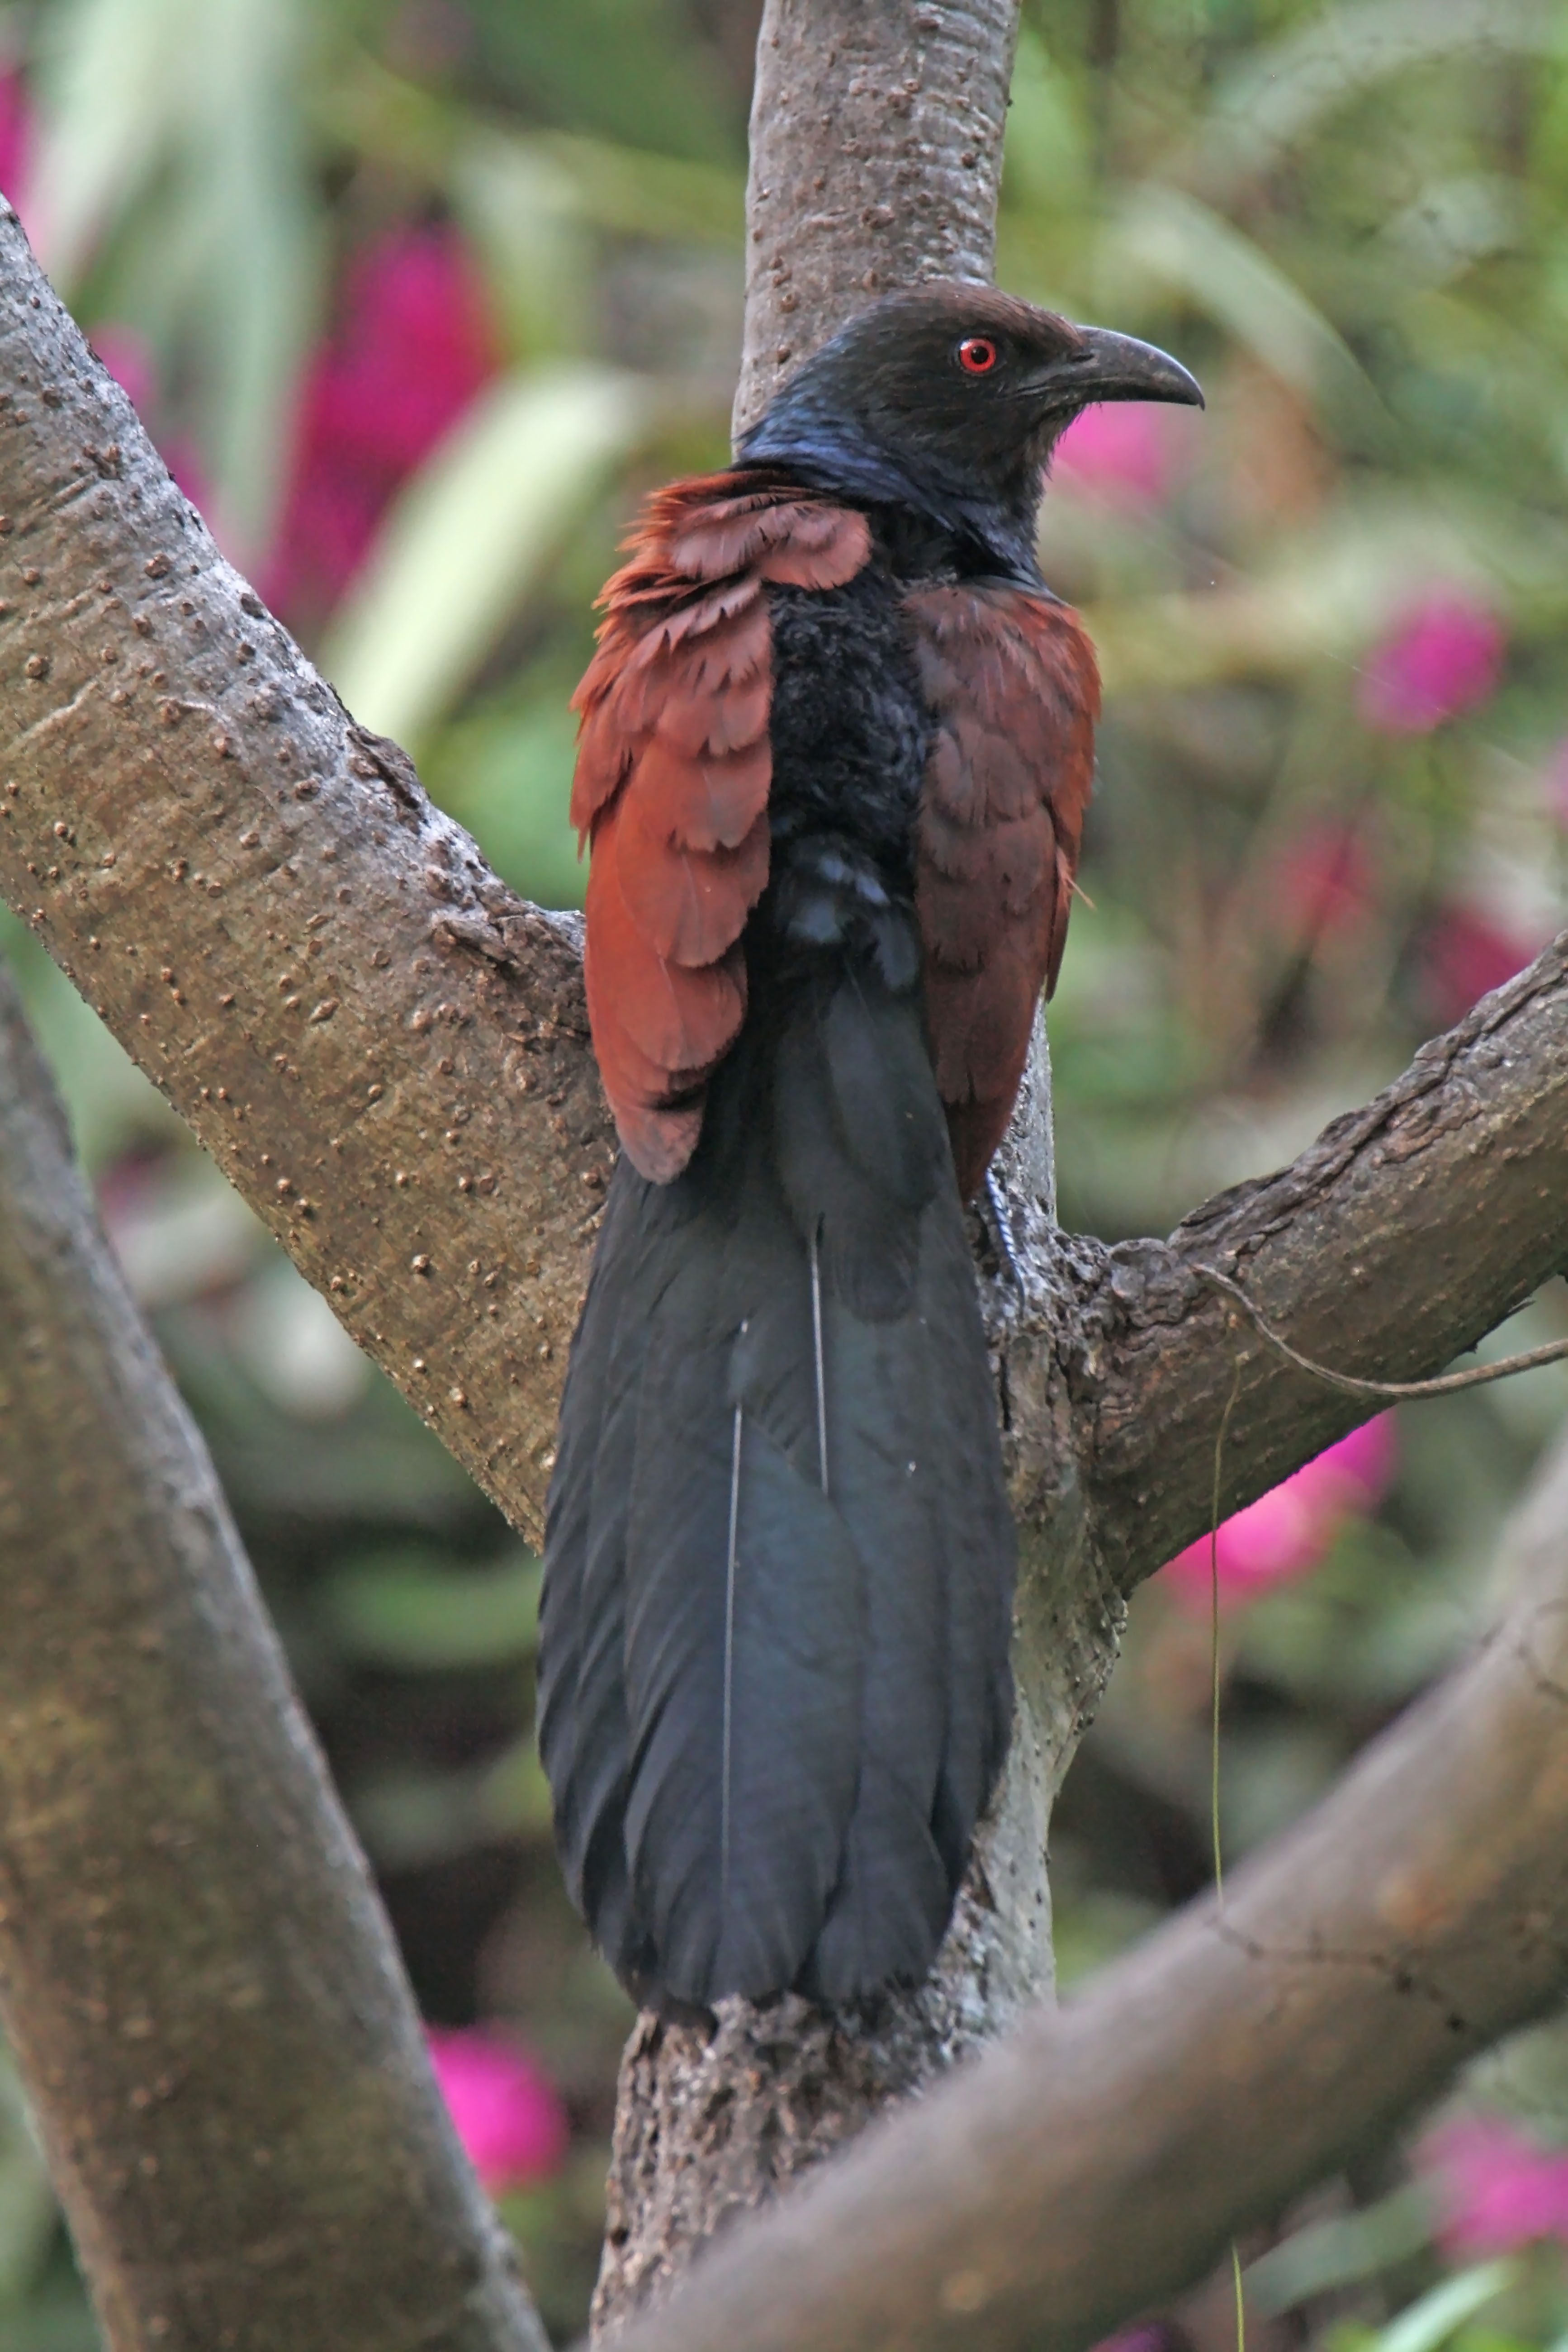
bird, eyes, color, crown, tail, plant, botany, twig, branch, beak, organism, feather, tree, piciformes, terrestrial plant, wood, perching bird, wing, wildlife, natural material, woodpecker, trunk, claw